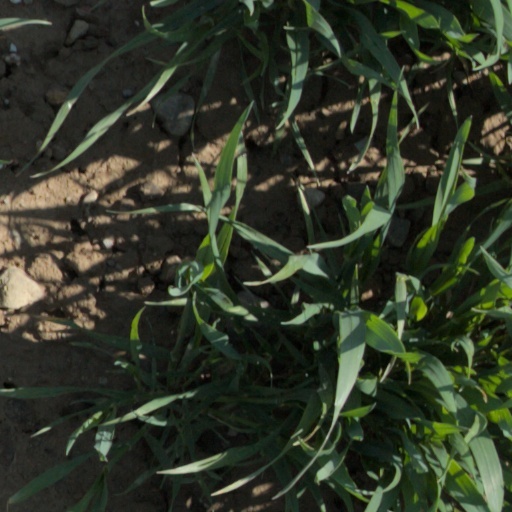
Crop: wheat